Manuel Noriega

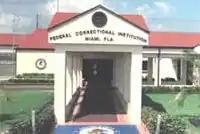
Noriega was incarcerated in the Federal Correctional Institution, Miami, in Dade County, Florida

Before receiving his permanent prison assignment, Noriega was placed in the Federal Detention Center, Miami. Noriega was incarcerated in the Federal Correctional Institution, Miami. Under Article 85 of the Third Geneva Convention, Noriega was considered a prisoner of war, despite his conviction for acts committed prior to his capture by the "detaining power" (the U.S.). This status meant that he had his own prison cell, furnished with electronics and exercise equipment. His cell was nicknamed "the presidential suite". While Noriega was in prison, he was visited regularly over two years by two evangelical Christian ministers, Clift Brannon and Rudy Hernandez. Noriega, nominally a Roman Catholic, was reported to have undergone a conversion to evangelical Christianity in May 1990, and was baptized in October 1992, while still in prison. Noriega's prison sentence was reduced from 40 to 30 years by the judge, then to 17 years for good behavior: his US sentence thus ended on September 9, 2007, though his incarceration ended up being extended while extradition requests by other countries were being adjudicated.